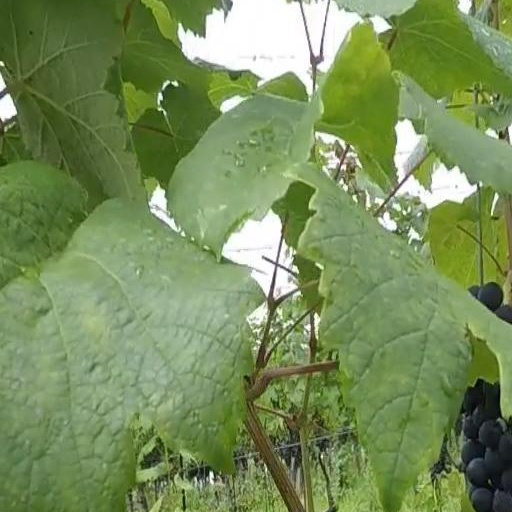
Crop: grape